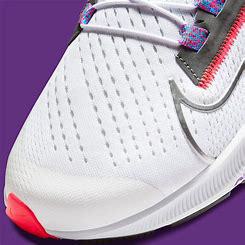
Brand: Nike
Model: Air Zoom Pegasus 38 Flyease